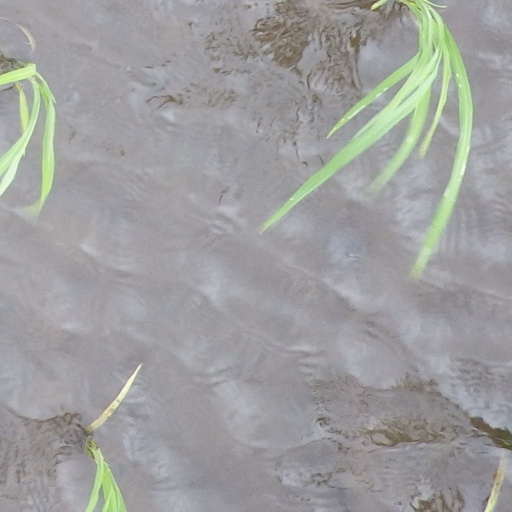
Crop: rice